Mora, Sweden

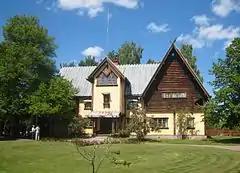
The Zorn Museum

Mora is a locality and the seat of Mora Municipality in Dalarna County, Sweden, with 10,896 inhabitants in 2010.